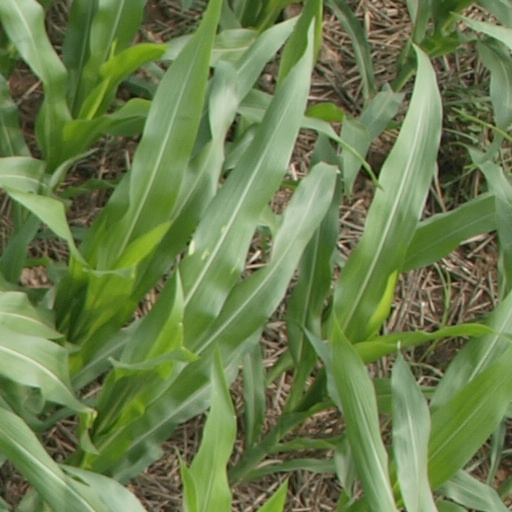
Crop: maize; corn